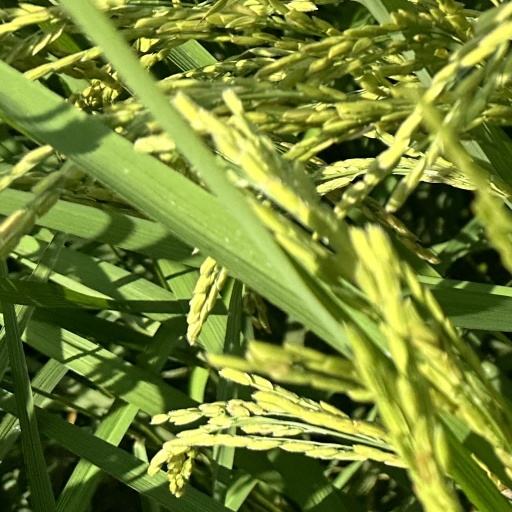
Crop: rice